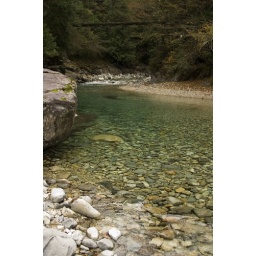
beautiful clear waters make this a great swimming spot in the summer. Bit chilly in November